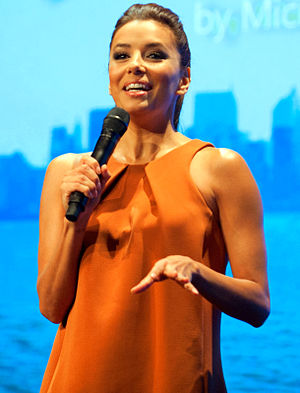
Gabrielle Solis
Gabrielle Solis er en fiktiv person fra tv-serien Desperate Housewives, spillet af Eva Longoria Parker.